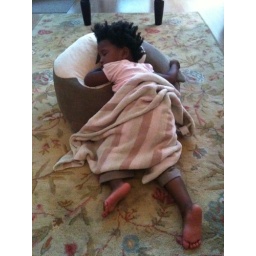
Power nap on the bean bag chair in the living room.